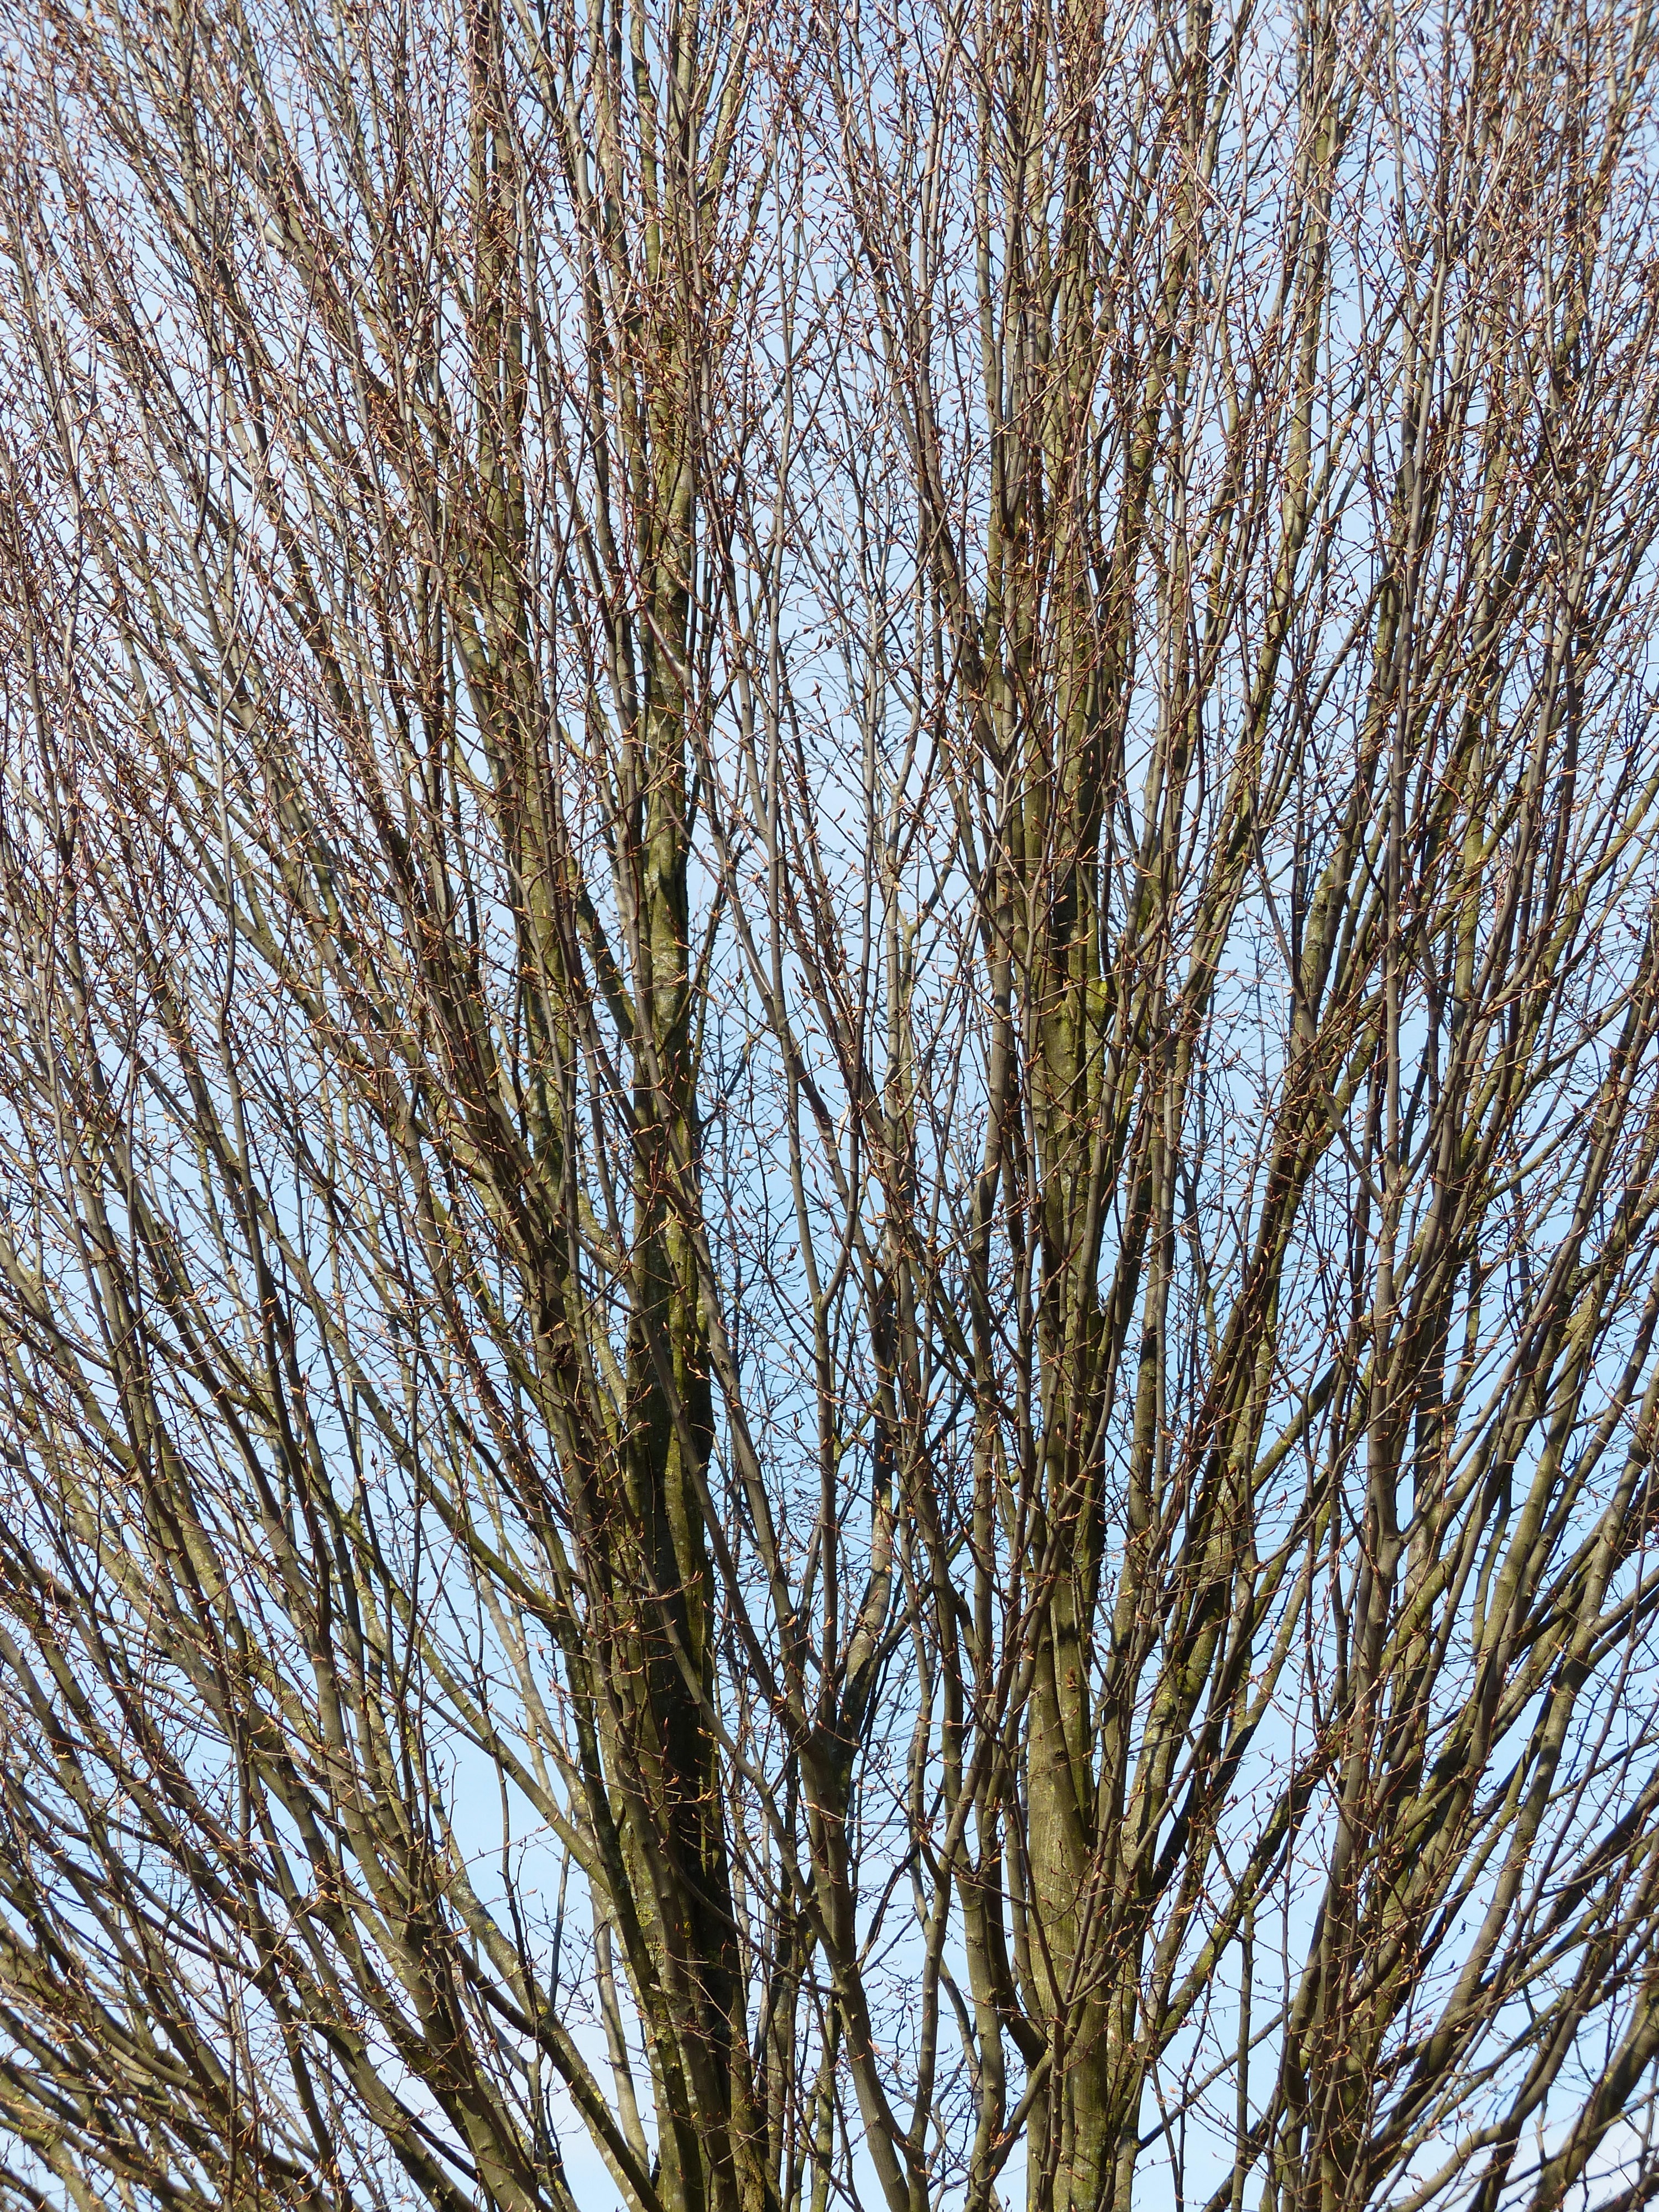
tree, nature, branch, winter, growth, plant, leaf, frost, birch, season, twig, branches, ecosystem, flowering plant, grass family, woody plant, land plant